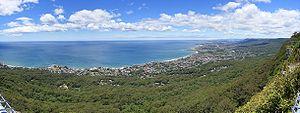
La Nouvelle-Galles du Sud, aussi connu sous le sigle NSW, est le plus peuplé des États australiens. Sa capitale est Sydney, ville la plus peuplée du pays. Elle est située dans le sud-est de l'île principale et partage ses frontières avec le Queensland au nord, avec l'Australie-Méridionale à l'ouest et avec le Victoria au sud. Elle est bordée par la mer de Tasman à l'est. La Nouvelle-Galles du Sud encercle le Territoire de la capitale australienne, où se trouve Canberra, la capitale de l'Australie.
Wollongong est une ville de Nouvelle-Galles du Sud, en Australie. Elle est située sur la « South Coast », au sein de la région de l'Illawarra. Sa population s'élevait à 289 472 habitants en 2012. C'est la troisième ville de l'État par le nombre d'habitants.